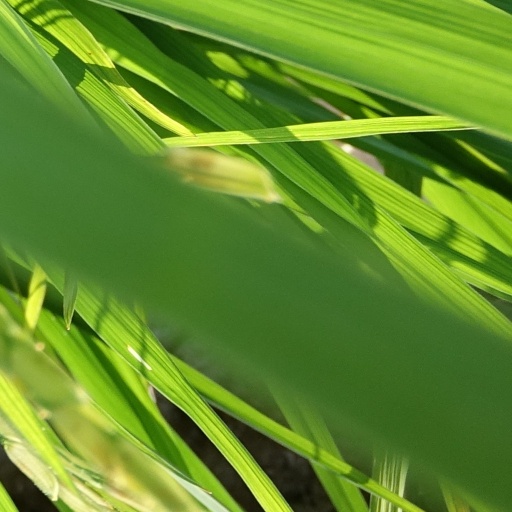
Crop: rice